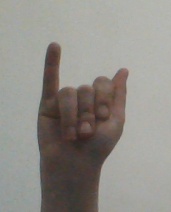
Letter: meem